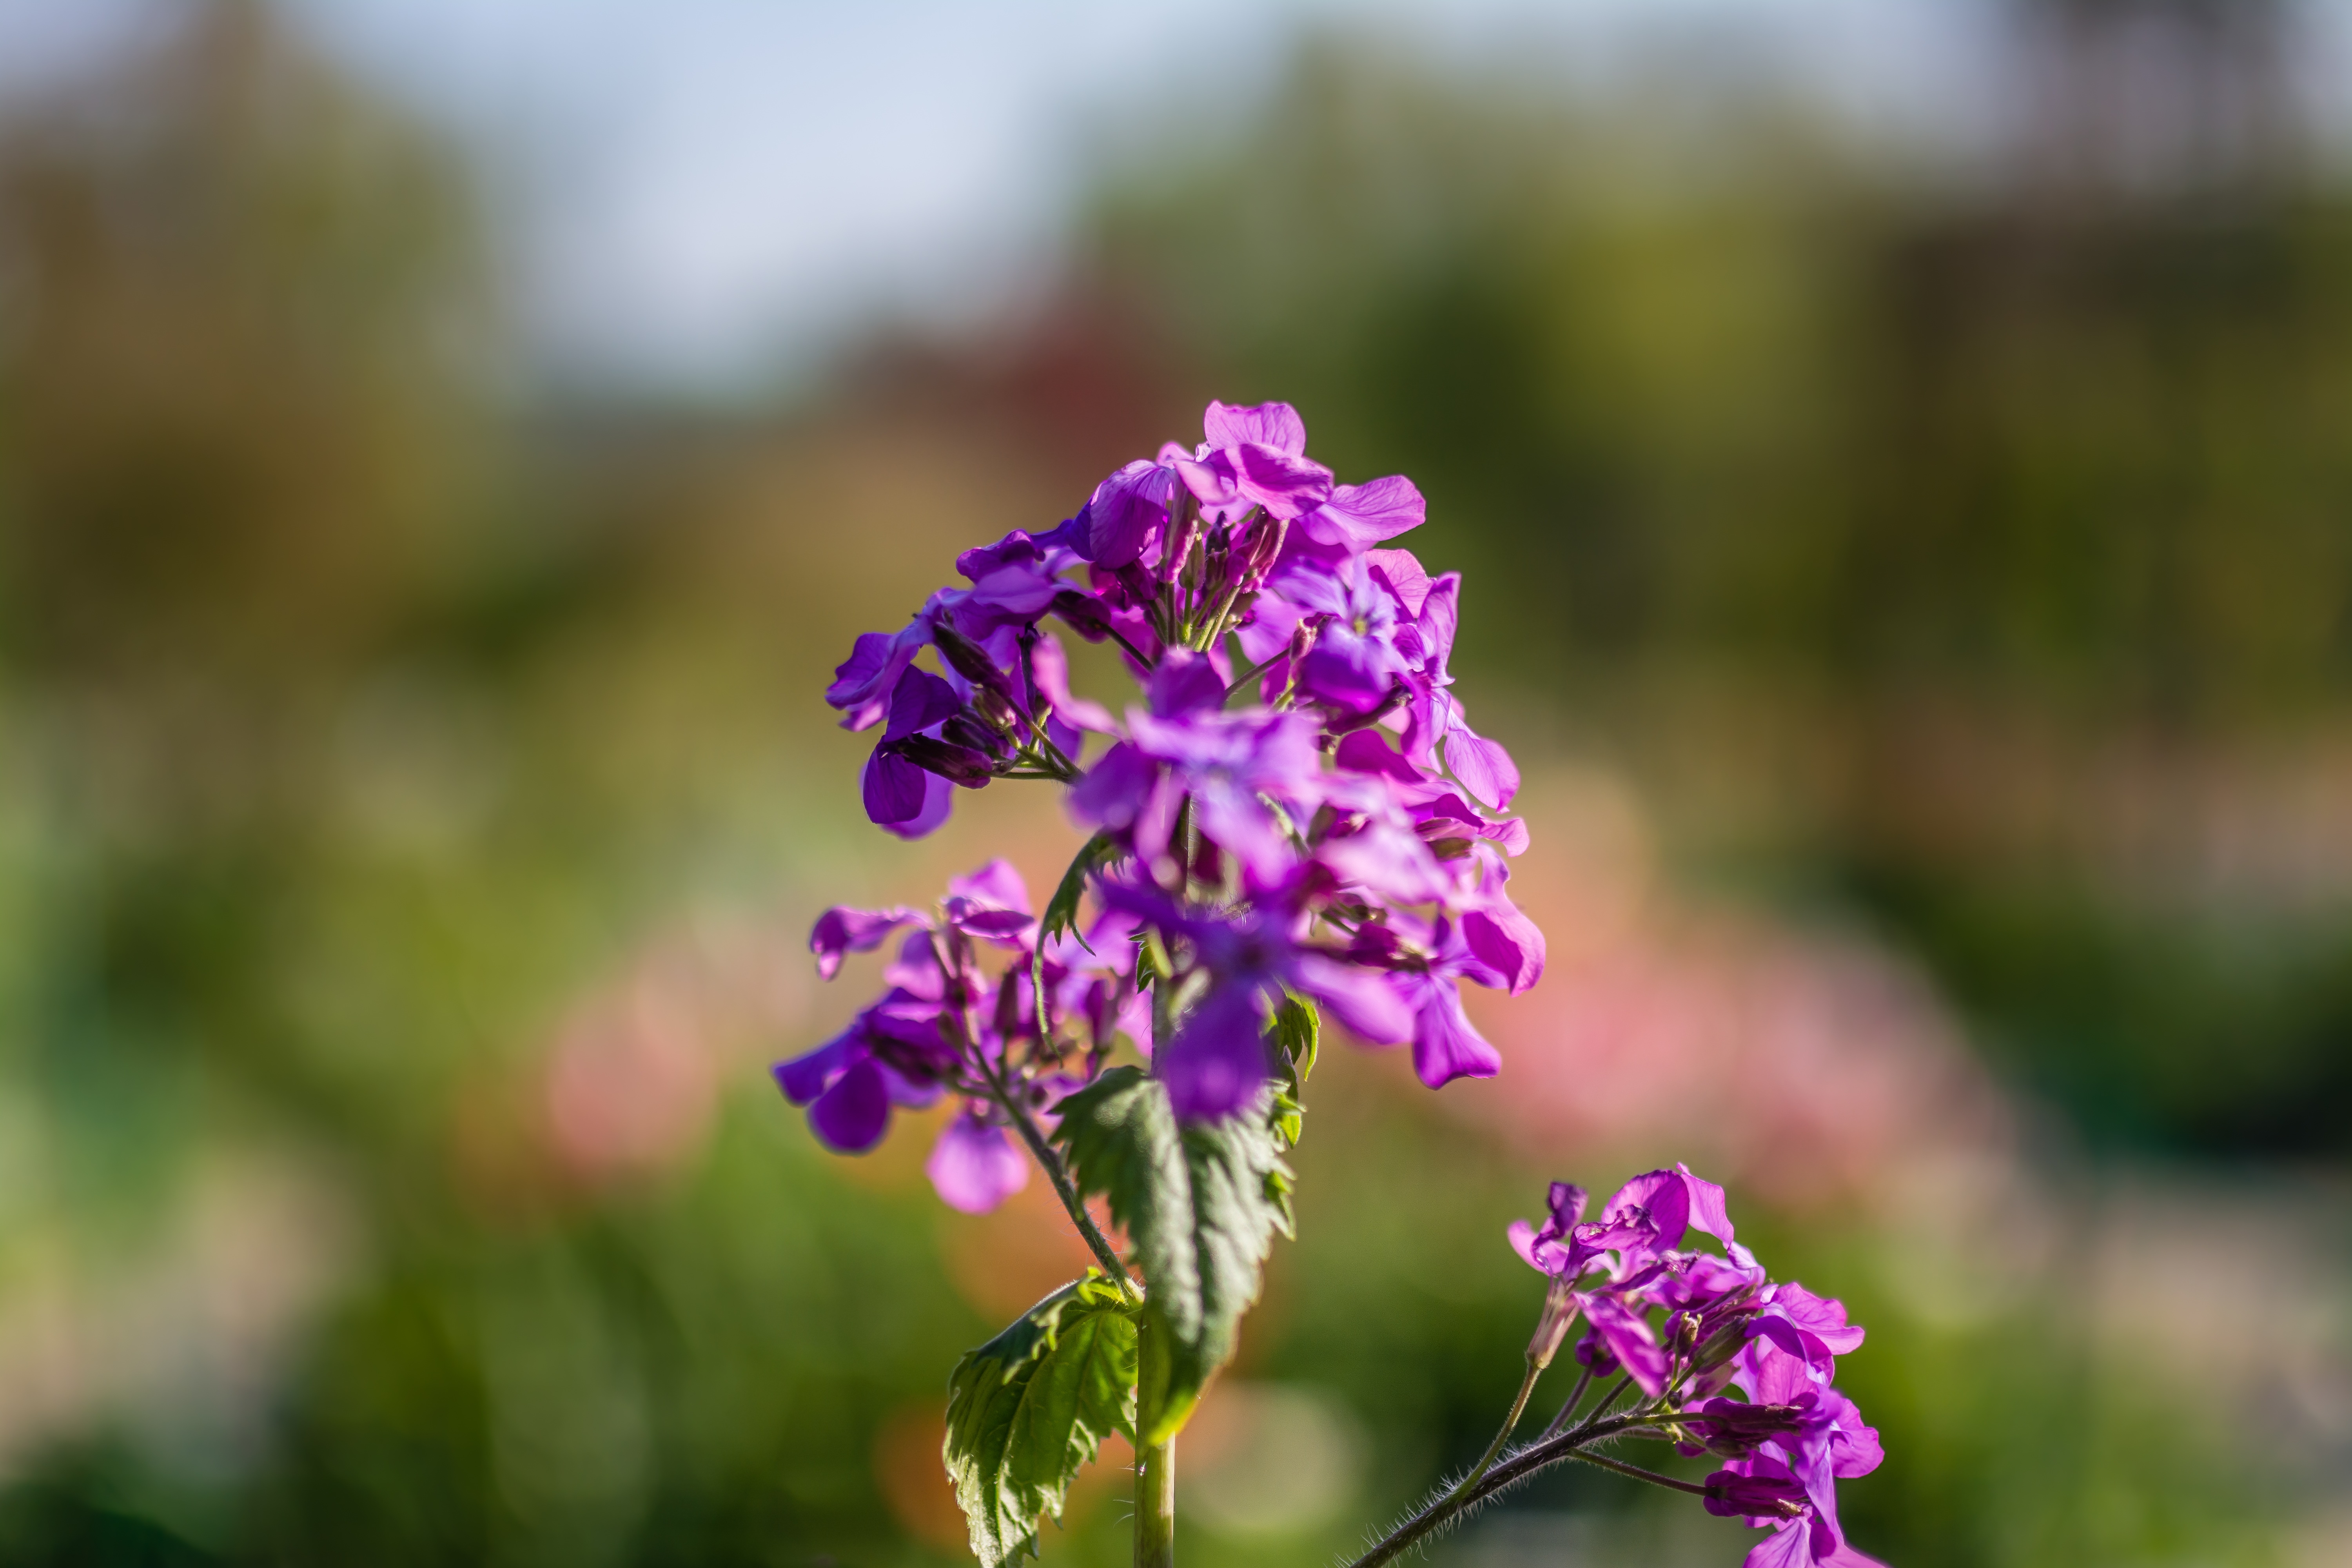
nature, blossom, plant, white, leaf, flower, purple, petal, bloom, summer, floral, love, bouquet, decoration, spring, green, herb, color, natural, fresh, romantic, botany, colorful, yellow, garden, pink, flora, season, botanical, wildflower, close up, shrub, bright, beautiful, elegant, macro photography, flowering plant, annual plant, land plant